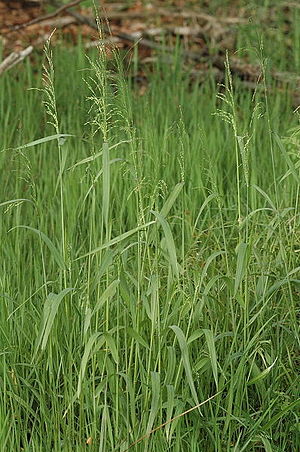
Miliegræs (art)
Miliegræs eller undertiden kaldet almindelig miliegræs er et 50-150 cm højt græs, der vokser på muldbund i løvskove. Blomsterne er samlet i 1-blomstrede småaks.